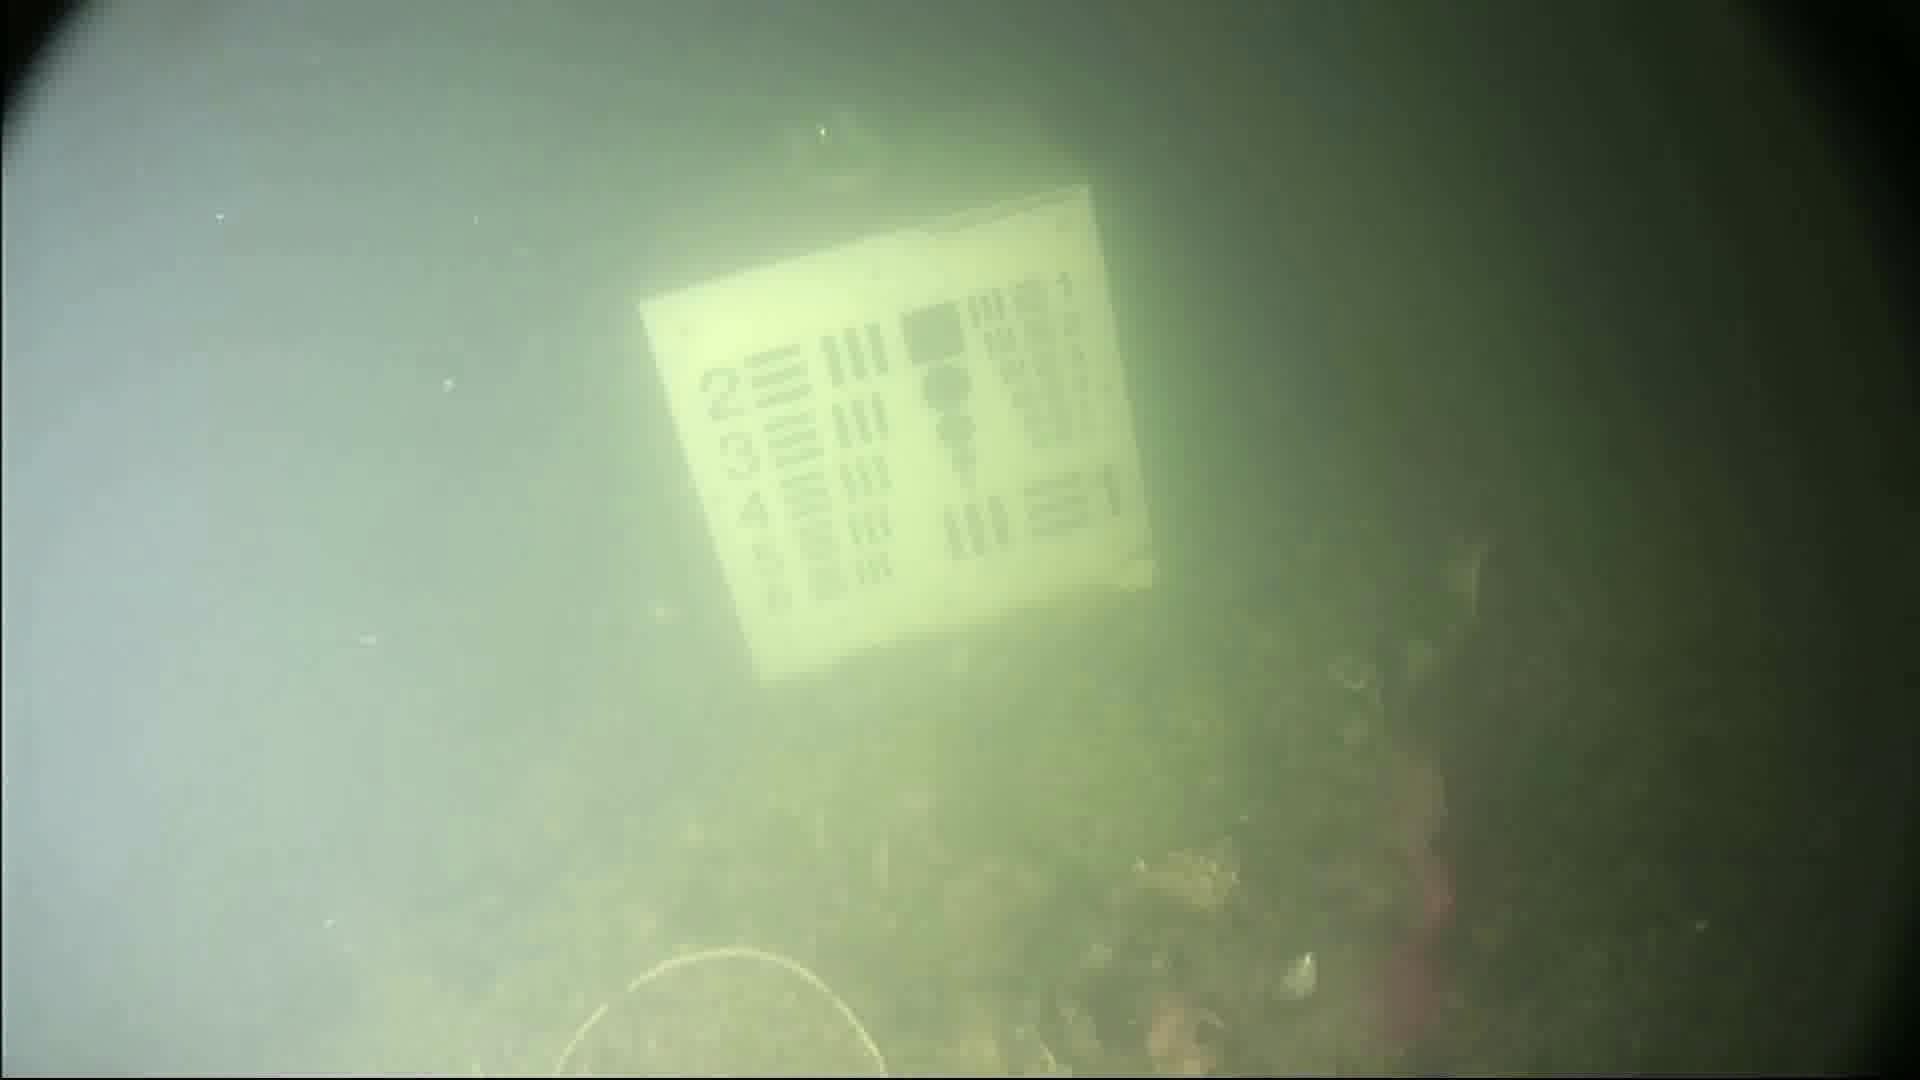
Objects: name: fish